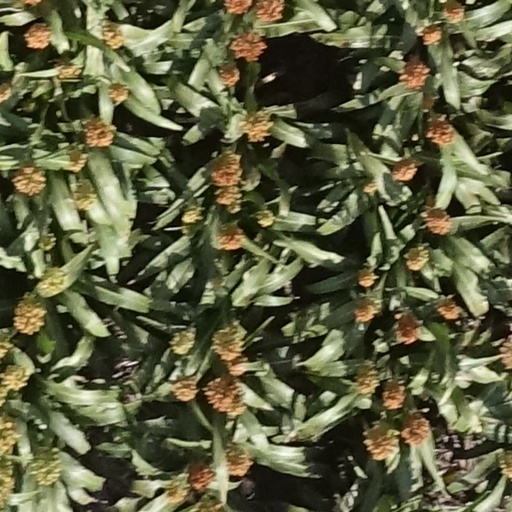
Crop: sorghum